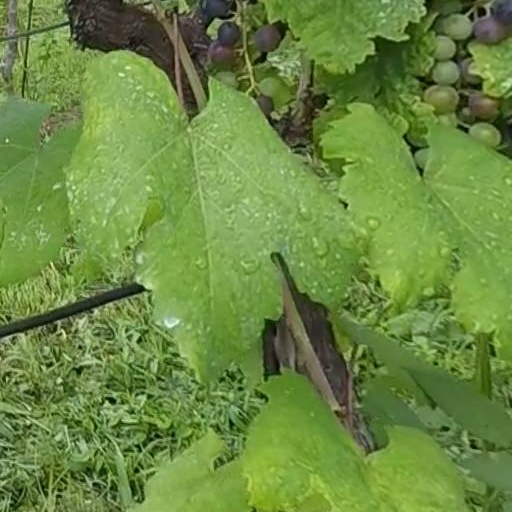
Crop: grape